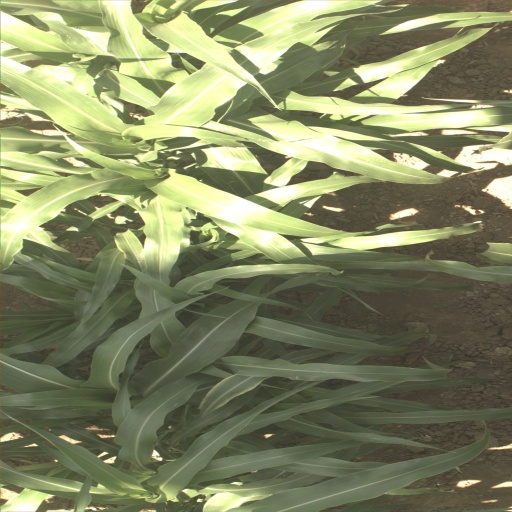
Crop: sorghum